USS Gambier Bay

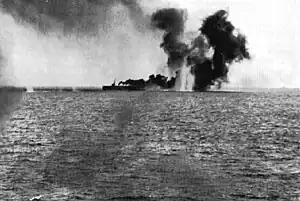
"Gambier Bay" under Japanese fire during the Battle off Samar. The smudge in the upper right corner is a Japanese heavy cruiser

The departure of Halsey's carriers left the escort carriers of "Taffy 3" as the only ships guarding the area around Samar. American commanders were unaware of night-time movement of the Japanese Center Force toward Samar. However, shortly after sunrise on 25 October, a gap in the morning mist disclosed the pagoda-like masts of enemy battleships and cruisers on the northern horizon. Admiral Takeo Kurita's still dangerous Center Force—consisting of four battleships, six heavy cruisers, two light cruisers and 11 destroyers—had slipped undetected through San Bernardino Strait and down the fog-shrouded coast of Samar, bound for Leyte Gulf. Visibility was approximately with a low overcast and occasional rain squalls which the American ships would use to their advantage in the coming battle.